No Longer Home

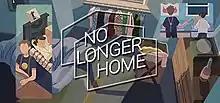

No Longer Home is a point-and-click adventure game developed by Humble Grove Studios and distributed by Fellow Traveller. The game was released in 2021 for the PC, Nintendo Switch Xbox One, and the Xbox Series platforms. It was also ported to PlayStation 4 and PlayStation 5 in 2023. It received mixed reviews on the Metacritic aggregator for the PC and Switch platforms. "No Longer Home" was nominated on The Game Awards 2021 in the games for impact category.